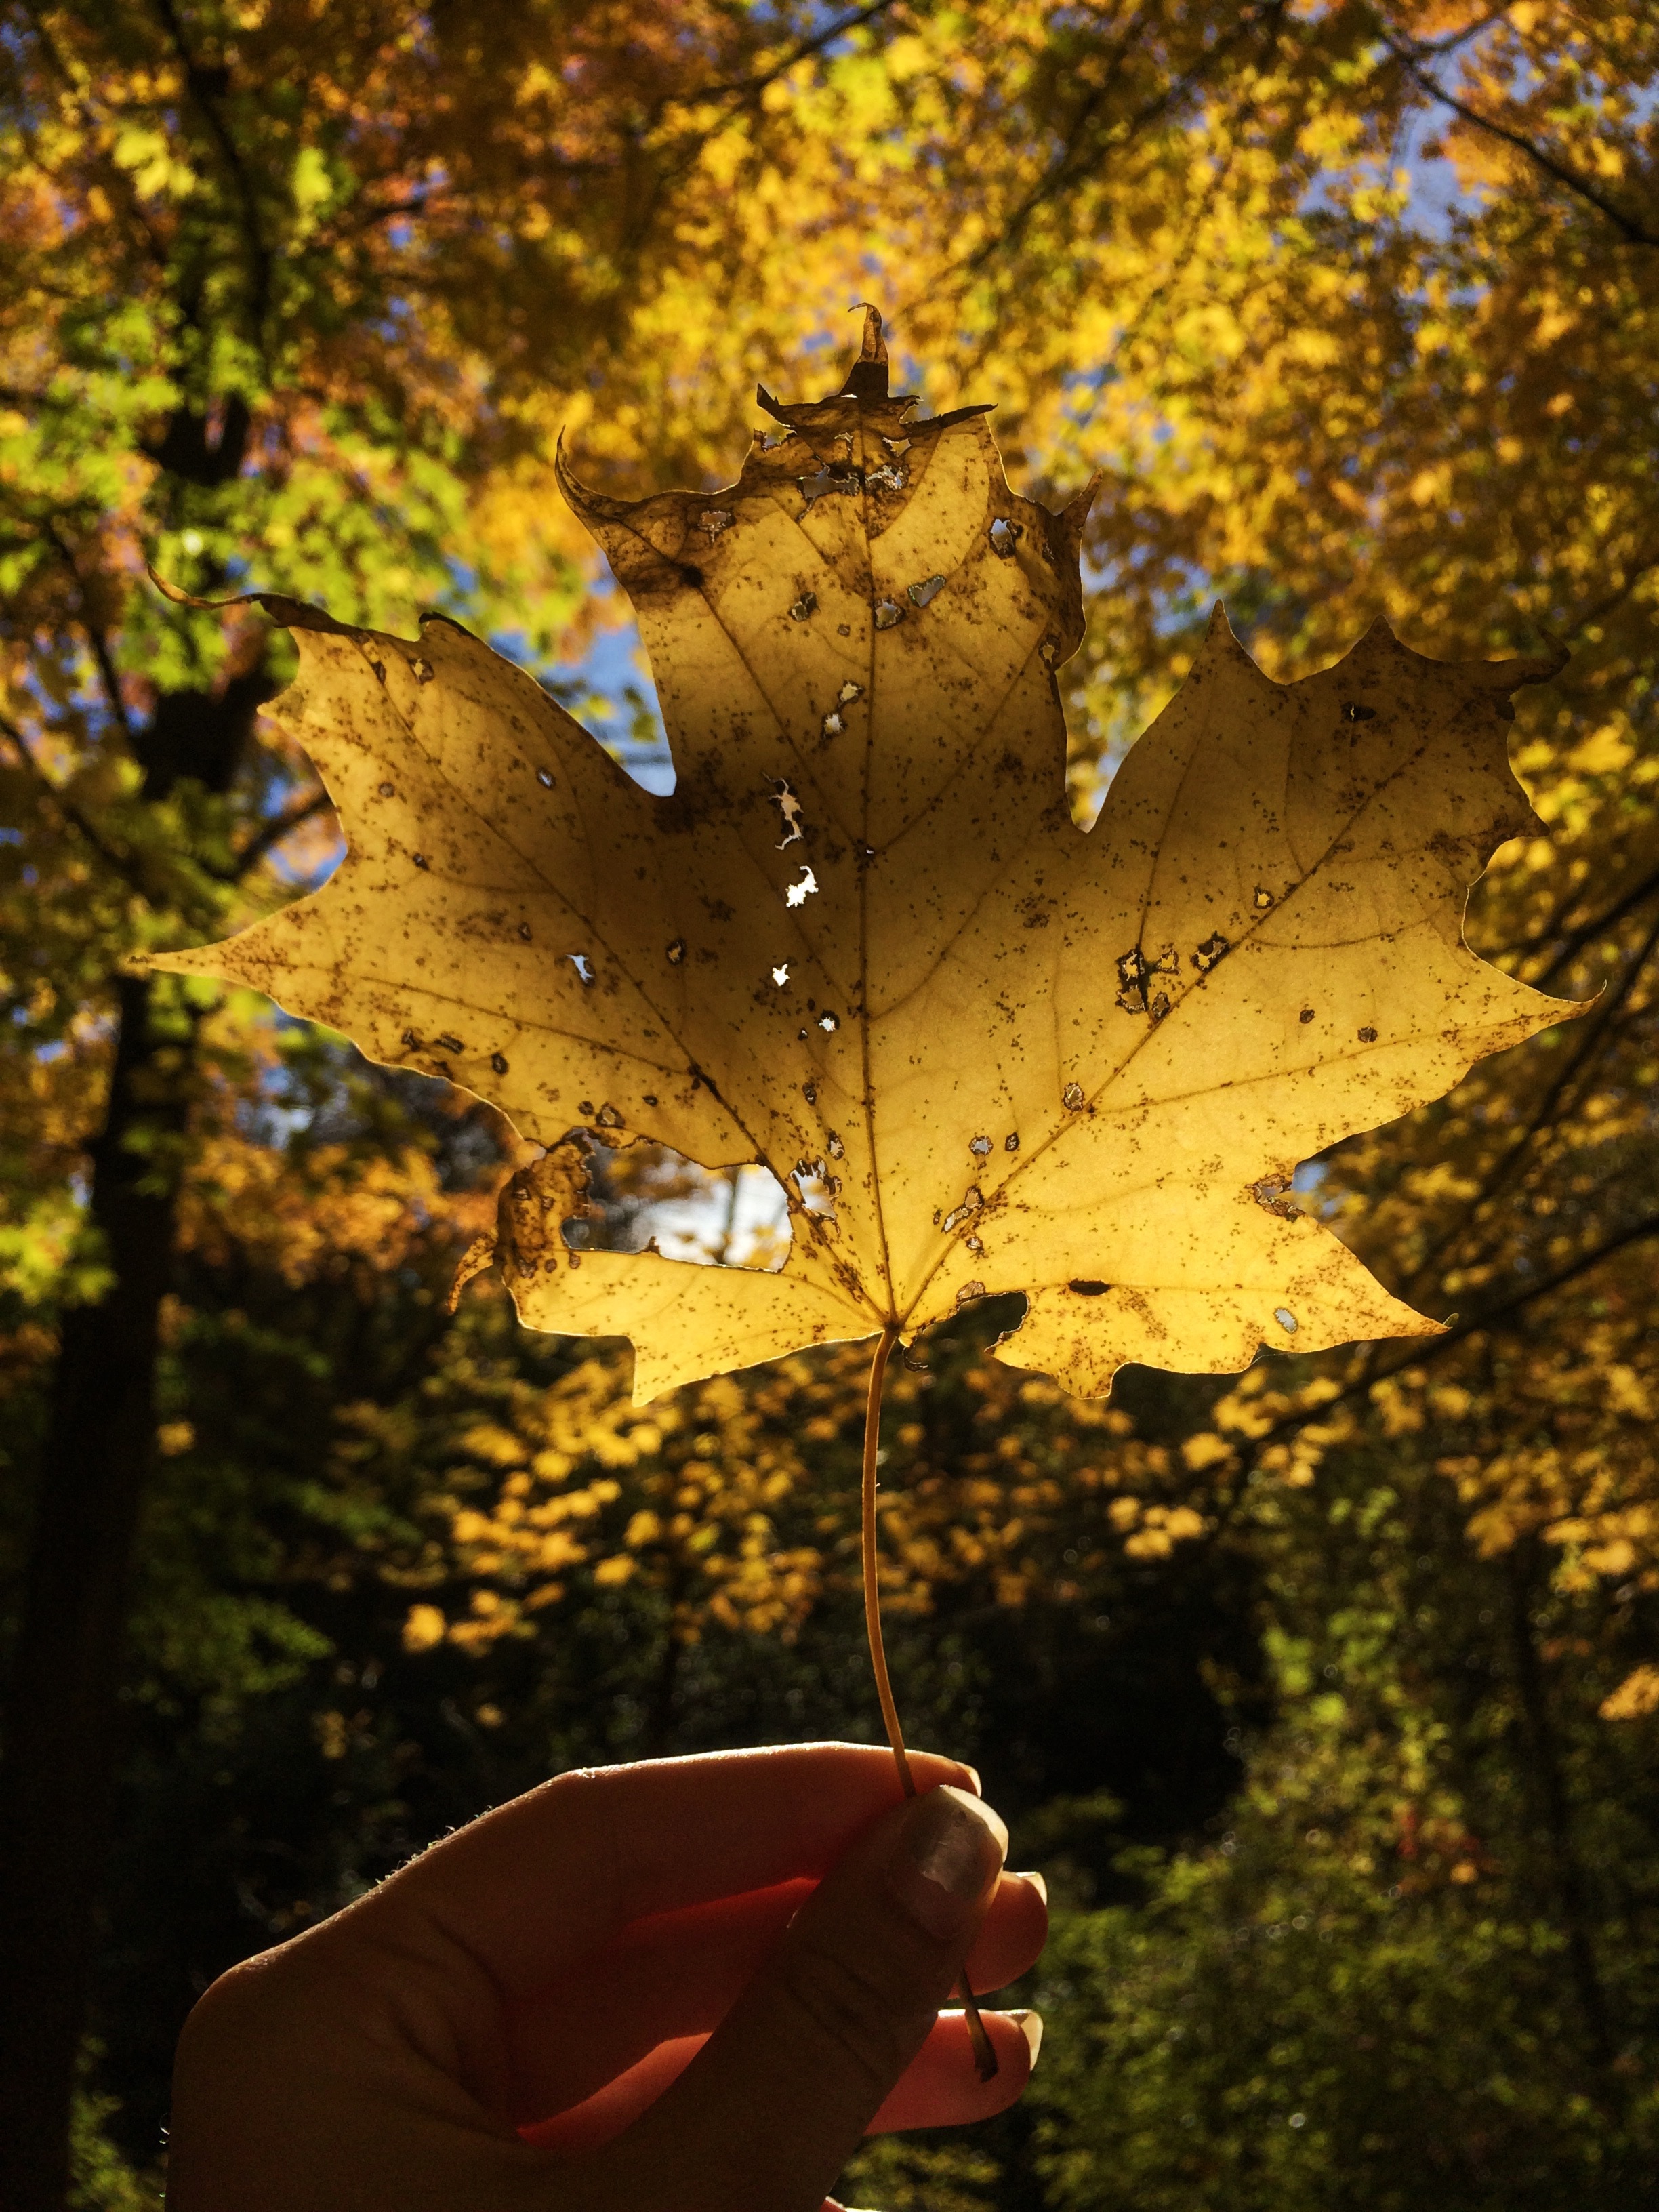
tree, nature, forest, branch, light, plant, sunlight, morning, leaf, flower, reflection, autumn, season, maple tree, maple leaf, woodland, flowering plant, woody plant, land plant